Entroncamento

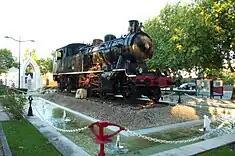
An example of one of the trains that helped build the civil parish that became municipality of Entroncamento

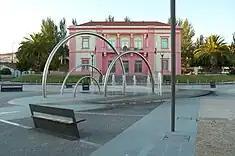
The simple two-storey building that became the municipal council building

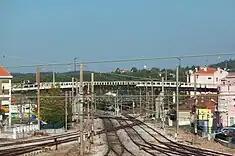
The Eugénio Dias Poitout Viaduct, and complex rail lines that divide the two civil parishes

Entroncamento originated in the middle of the 19th century, with the birth of the national railway network, as a simple train-stop, from two small railway construction camps: Casal das Vaginhas and Casal das Gouveias. The majority of the early rail workers/settlers were foreign, coming from different countries throughout Europe, but eventually workers from Beira Baixa and Alentejo moved to the region.